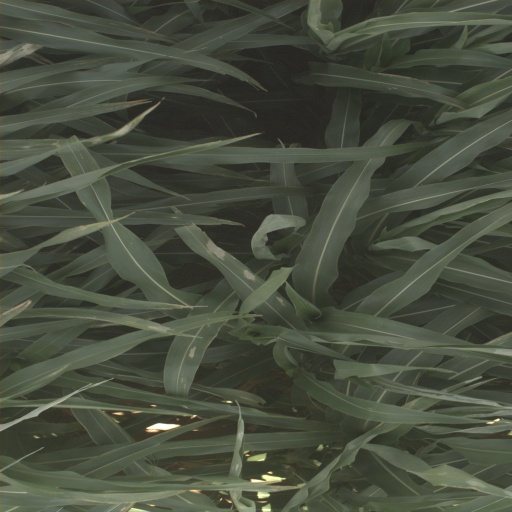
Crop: sorghum